The Mysterious Island (1929 film)

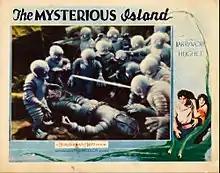
Theatrical release lobby card

The Mysterious Island is a 1929 American sound part-talkie science fiction film directed by Lucien Hubbard, based on Jules Verne's 1874 novel "L'Île mystérieuse" ("The Mysterious Island"). The film was photographed largely in two-color Technicolor. In addition to sequences with audible dialogue or talking sequences, the film features a synchronized musical score and sound effects along with English intertitles. The sound was recorded via the Western Electric sound-on-film process. The film was released by Metro-Goldwyn-Mayer.